U Camelopardalis

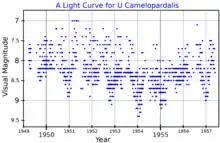
A visual band light curve for U Camelopardalis, plotted from AAVSO data

In 1891, Williamina Fleming announced that the star (then known as DM +62°.596) is a variable star, based on 13 photographs taken in 1890 and 1891. It was listed with its variable star designation, U Camelopardalis, in Annie Jump Cannon's 1907 work "Second Catalog of Variable Stars". U Camelopardalis is a carbon star. These types of stars have greater levels of carbon in their atmospheres than oxygen, which means they form carbon compounds that make the star appear strikingly red. U Camelopardalis is nearly 4 magnitudes fainter at blue wavelengths than in the centre of the visual range. In the infrared K band it has an apparent magnitude of 0.37. Its brightness varies without a dominant period and it is classified as semi-regular, although a period of 400 days has been published. In the V photometric band the brightness varies by around half a magnitude, but the amplitude is nearly two magnitudes at blue wavelengths. The maximum visual magnitude has been given as 7.2.